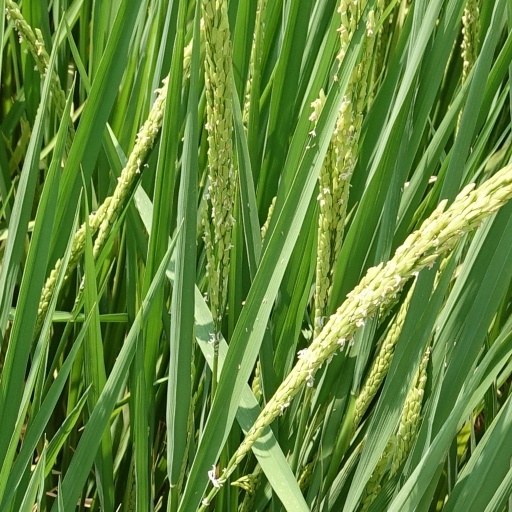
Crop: rice